Dermot Kennedy

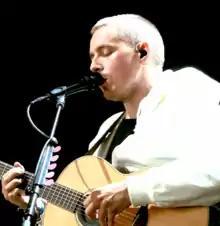
Kennedy performing in 2019

Dermot Joseph Kennedy (born 13 December 1991) is an Irish singer and songwriter. He is known for his 2019 singles "Outnumbered" and "Power Over Me", his 2020 single "Giants", and his feature on the 2020 Meduza single "Paradise". He is signed to Interscope Records in the US, and Island Records for the rest of the world. His debut major-label studio album, "Without Fear", was released on 4 October 2019. His second album, "Sonder", came out in 2022. Dermot also released an EP called "I've Told the Trees Everything".